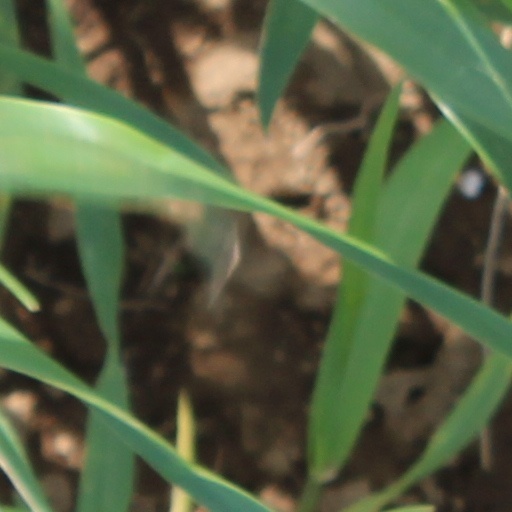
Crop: wheat